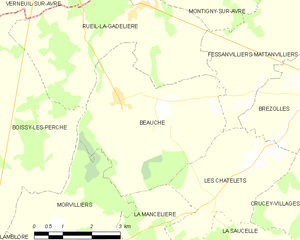
Carte de Beauche et des communes limitrophes.
Beauche est une commune française située dans le département d'Eure-et-Loir, en région Centre-Val de Loire.